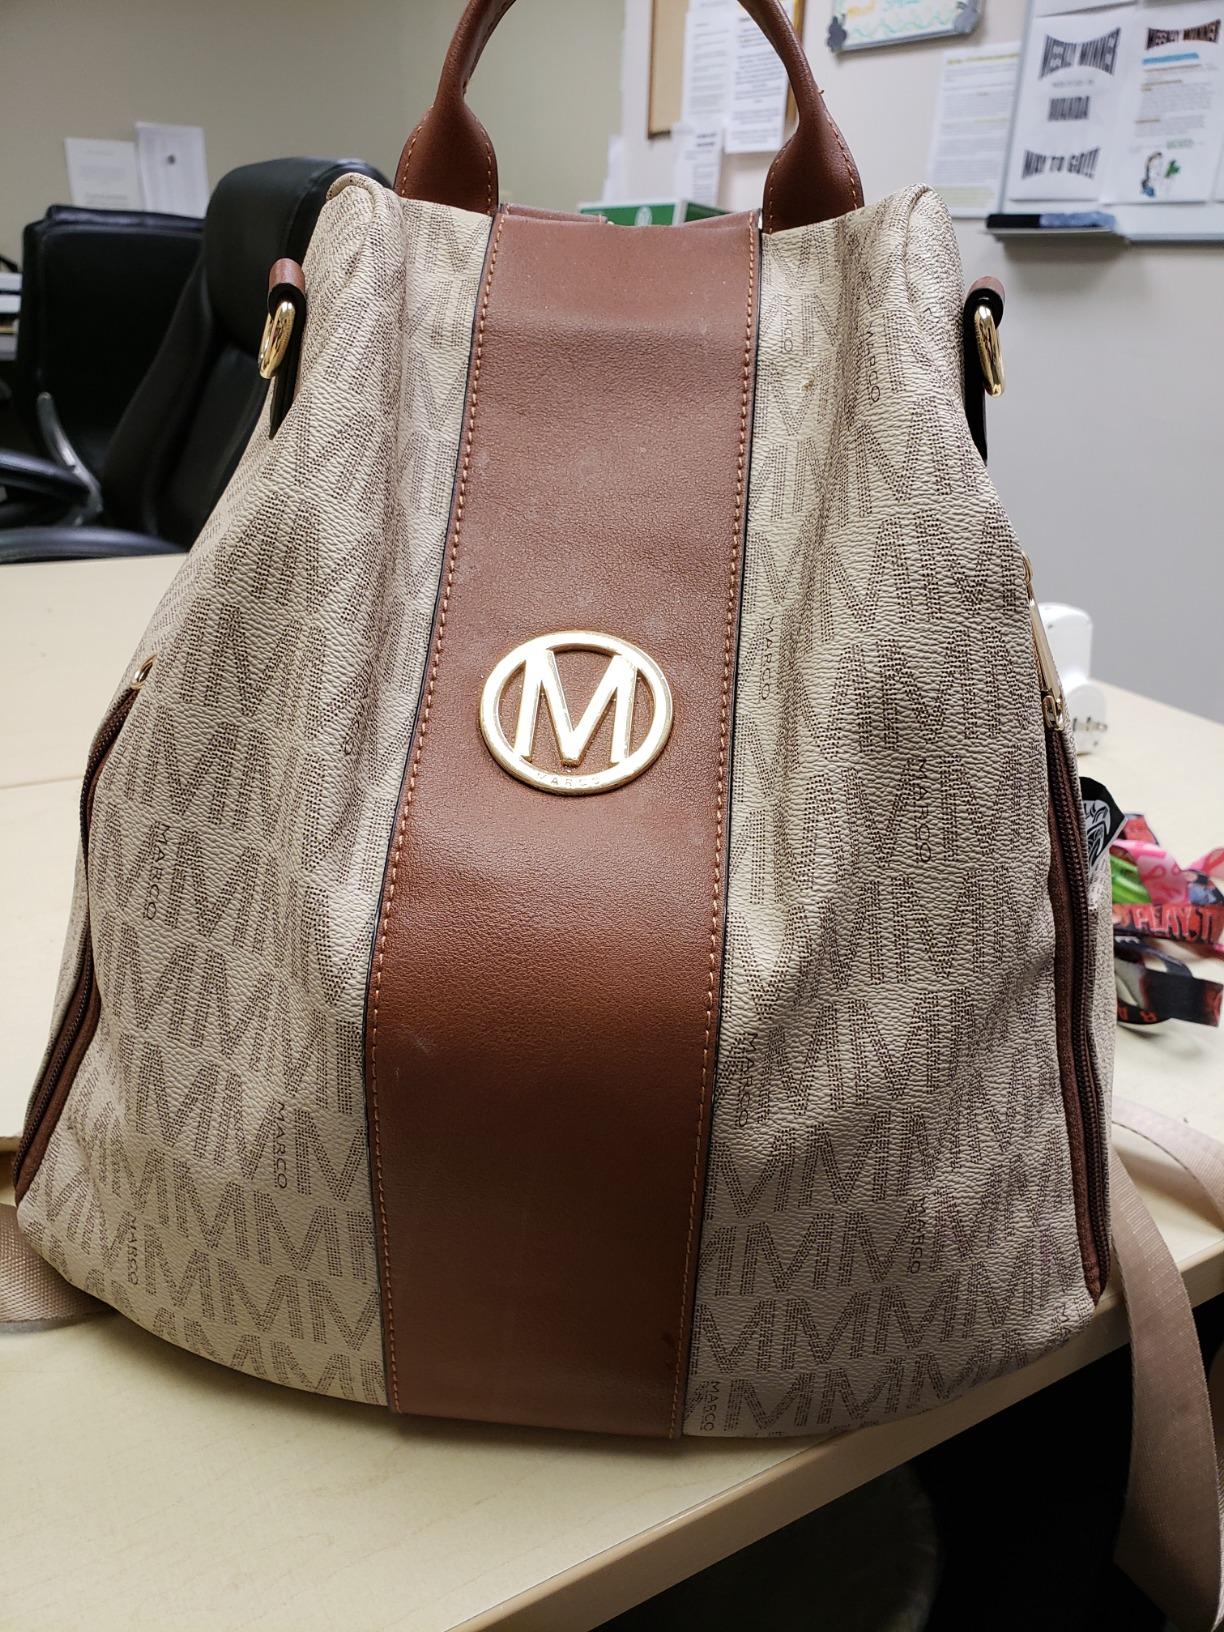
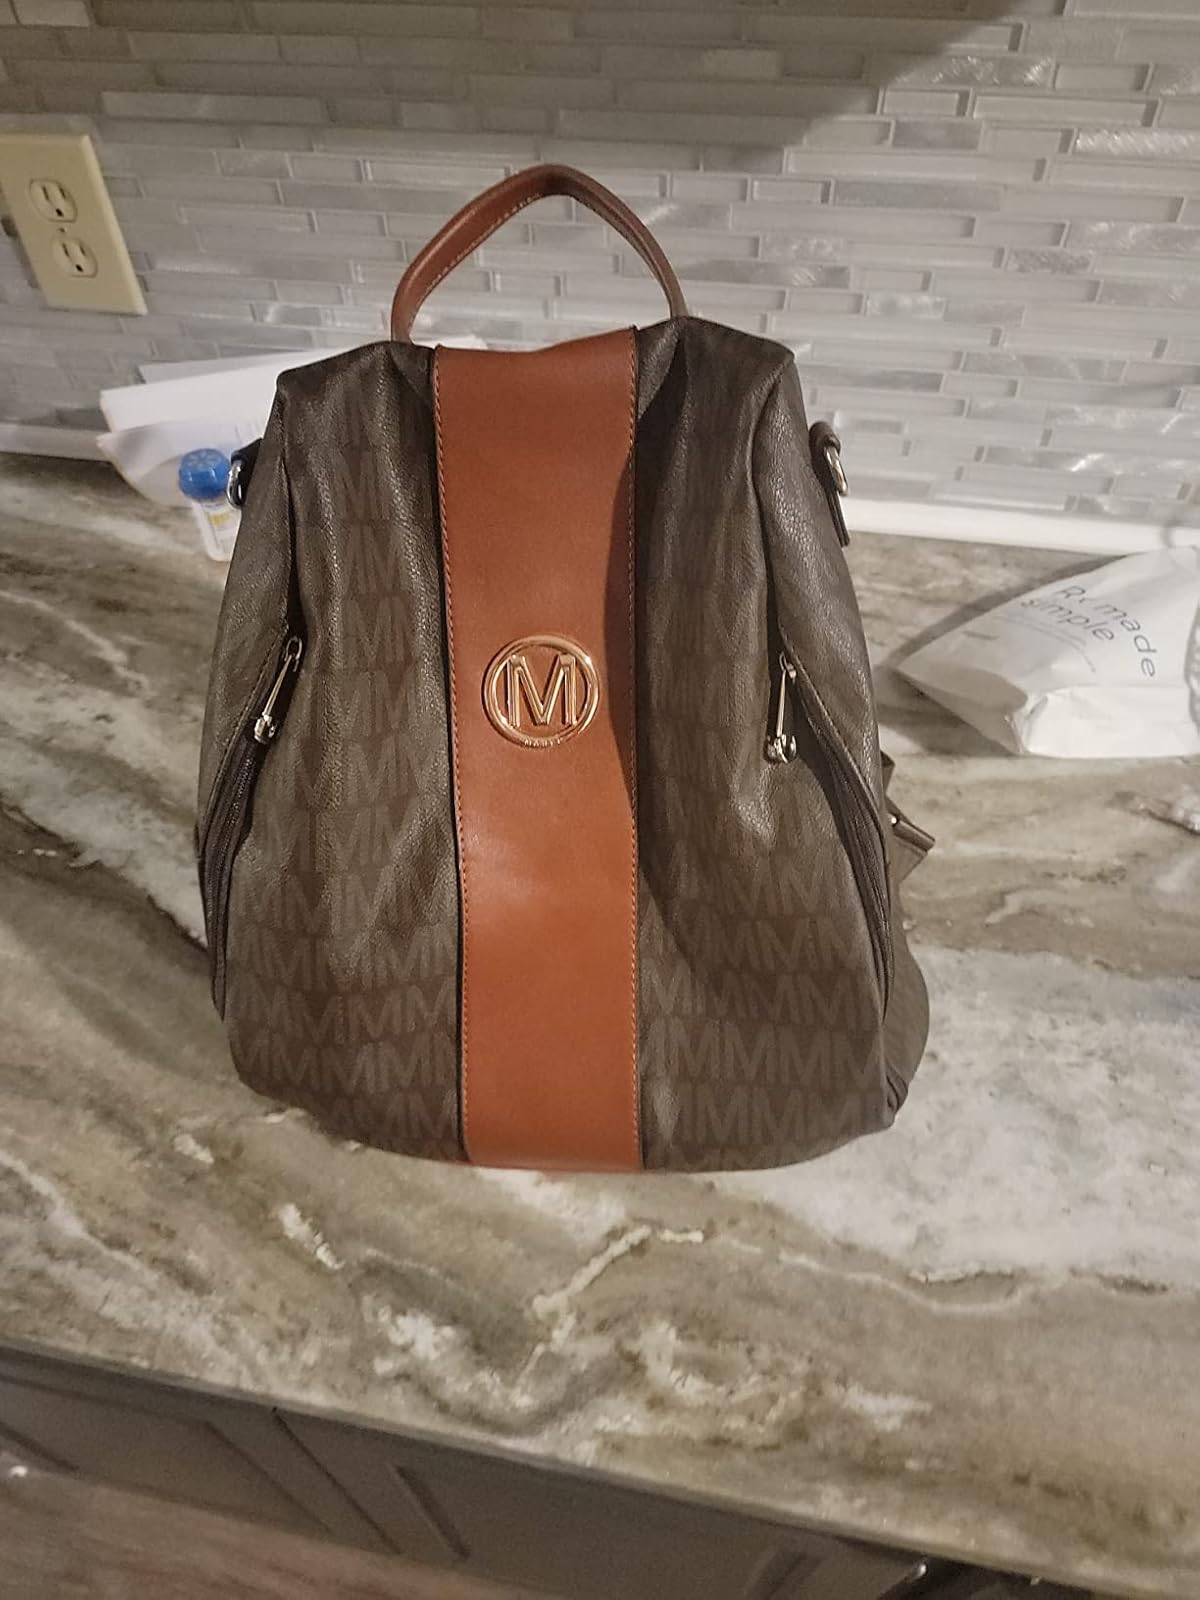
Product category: accessories_handbag
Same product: no